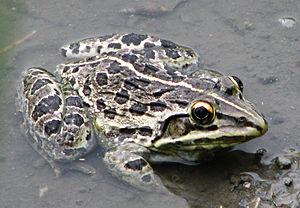
Hoplobatrachus tigerinus est une espèce d'amphibiens de la famille des Dicroglossidae.